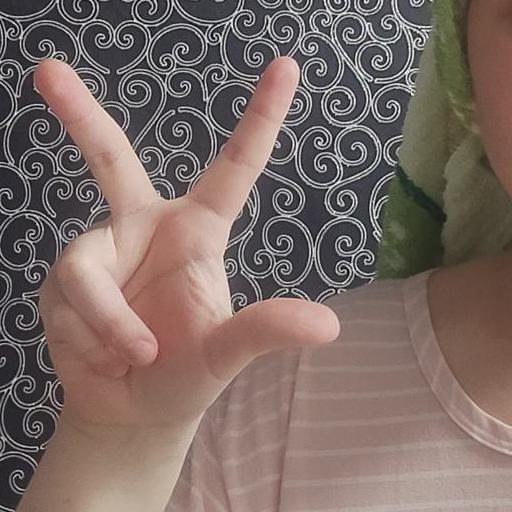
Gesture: three2